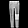
Label: Trouser